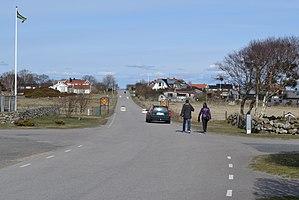
Södra Näs est une localité de Suède située dans la commune de Varberg du comté de Halland. Elle couvre une superficie de 0,6 km². En 2010, elle compte 671.